Newberry Boulevard Historic District

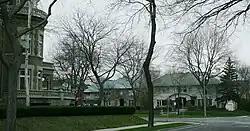
Newberry Blvd. and Summit Ave. looking northwest, the Goldberg House on the left, the Luedke and Schroeder houses beyond

The Newberry Boulevard Historic District is an architecturally and historically significant residential area that includes houses on both sides of East Newberry Boulevard, in the East Side district of Milwaukee, Wisconsin. It was added to the National Register of Historic Places in 1994.